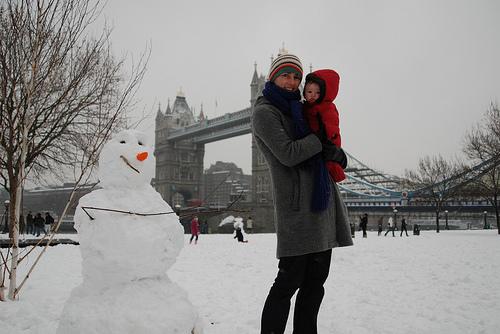
Weather: snow or frosty